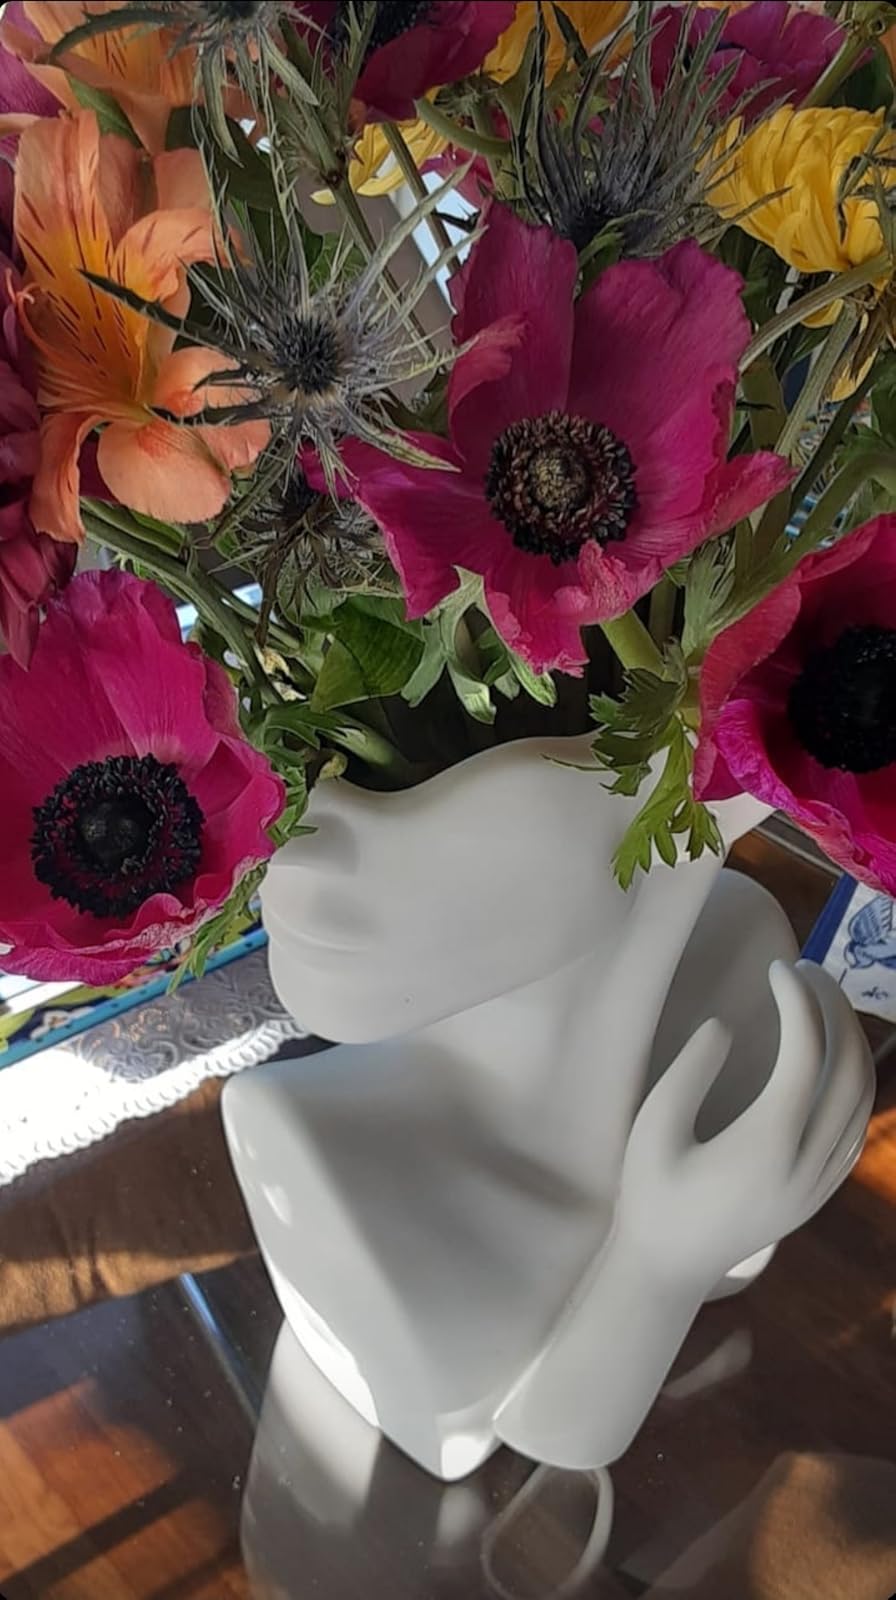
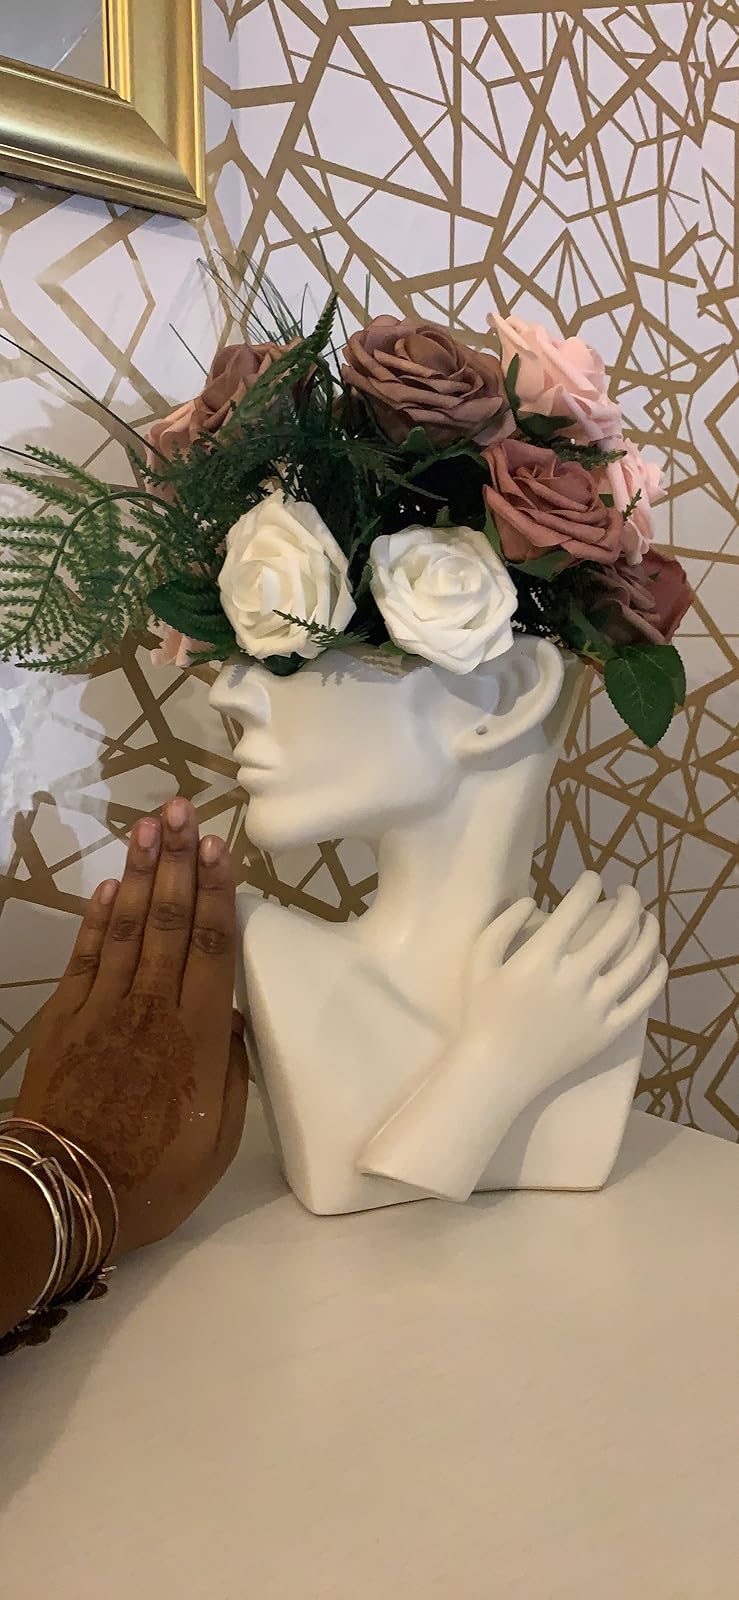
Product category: vase
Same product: yes